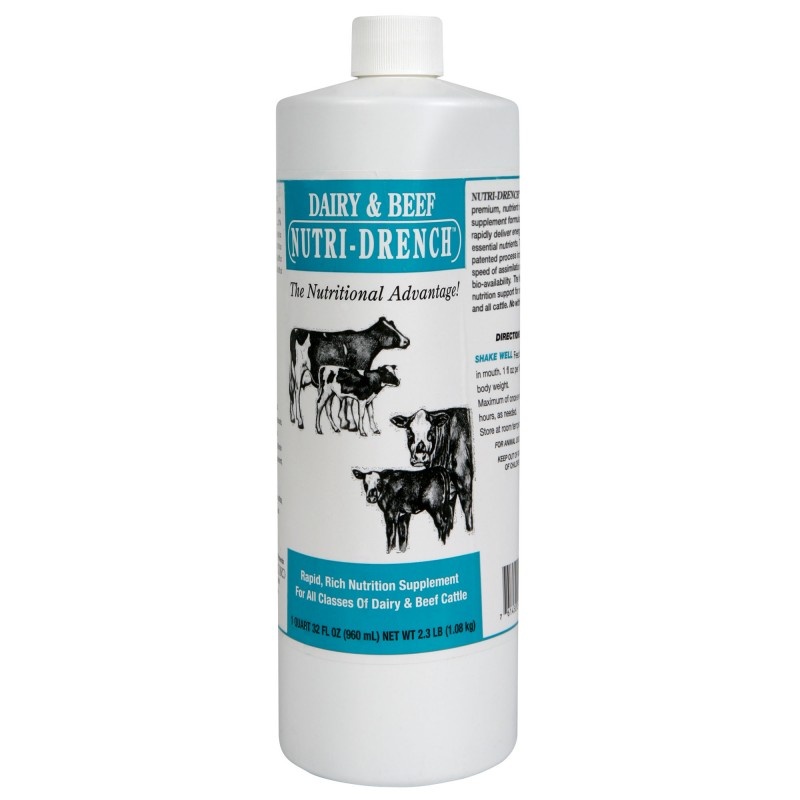
Nutri Drench Beef-Dairy : 32oz
A premium, nutrient rich supplement formulated to rapidly deliver energy and essential nutrients. The patented process increases speed of assimilation and bio-availability. The finest nutrition support for newborns and all cattle. No withdrawal. Directions: Shake well. Feed directly in mouth. 1 fl oz per 100 lbs. body weight. Maximum of once every 8 hours, as needed. Store at room temperature. Energizes weak newborns: more weight gain, reproduction & resistance to disease. Balances the immune system to correct diarrhea; improves antibiotic/vaccine response; eases shipping & heat stress. Quick energy on show day; maximizes performance. Oral administration. Administer per label/species directions. G uaranteed Analysis: calcium (min) 0.4% calcium (max) 0.7% selenium (min) 0.1 Mg/fl Oz vitamin A (min) 21,210 Iu/fl Oz vitamin D (min) 5,310 Iu/fl Oz vitamin E (min) 90 Iu/fl Oz I ngredients: Propylene Glycol, Molasses Products, Calcium Carbonate, Choline Chloride, Dl-methionine, L-lysine, Vitamin E Supplement, Vitamin A Supplement, Vitamin D-3 Supplement, Thiamine, Niacin, Zinc Sulfate, Ethylenediamine Dihydroiodide, Magnesium Sulfate, Manganese Sulfate, Iron Sulfate, Copper Sulfate, Sodium Selenite, Cobalt Sulfate
Brand: BOVIDR LABORATORIES
Category: Business & Industrial > Agriculture > Animal Husbandry > Livestock Feed